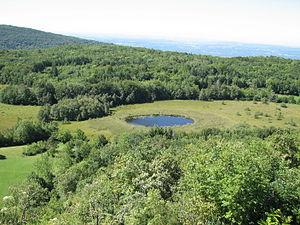
Tourbière de Cerin (Ain, France)
Cerin est un hameau de la commune de Marchamp, dans l'Ain.
Le lac de Cerin, appelé aussi tourbière de Cerin, est un lac du massif du Jura, situé dans le sud du département de l'Ain, en Auvergne-Rhône-Alpes. Ayant la particularité de n'avoir quasiment pas été anthropisé, il fait aujourd'hui l'objet de diverses protections environnementales. La précocité de sa formation par rapport aux autres lacs du massif jurassien fait de lui une référence dans l'étude de la fin de la glaciation de Würm dans le massif, ainsi que dans l'étude de l'évolution climatique et de la végétation dans le Jura méridional.
Marchamp est une commune française, située dans le département de l'Ain en région Auvergne-Rhône-Alpes.